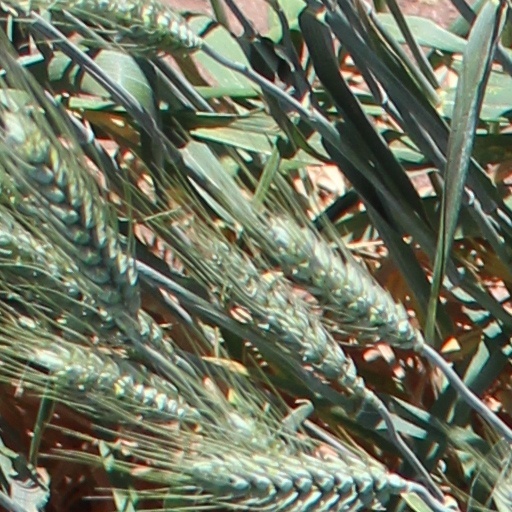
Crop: wheat